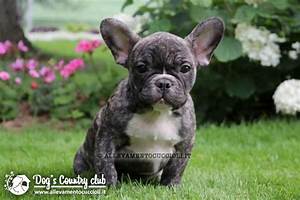
Label: cane